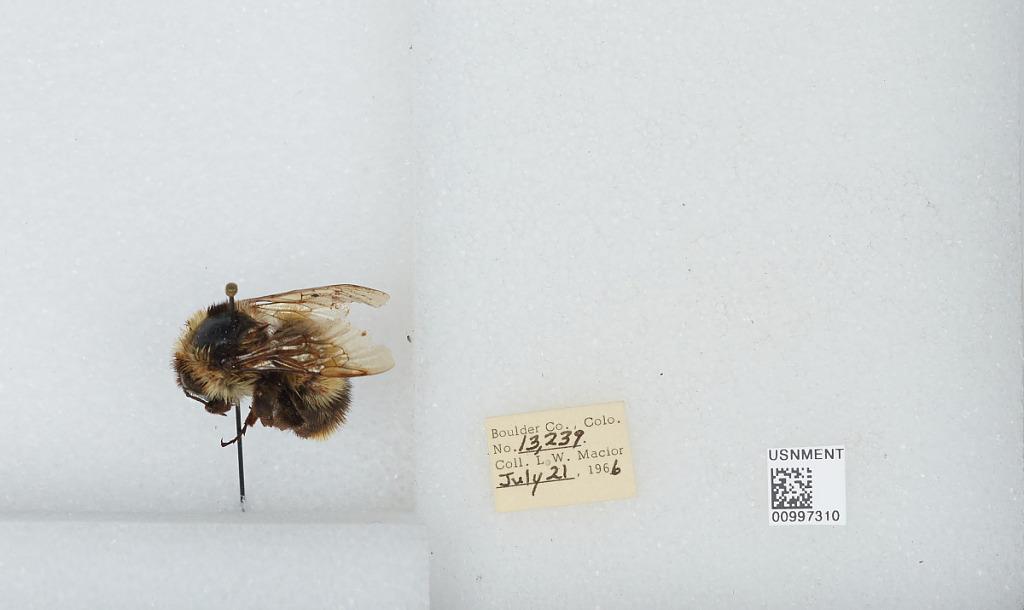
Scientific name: Bombus (Alpinobombus) balteatus Dahlbom
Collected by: L. Macior
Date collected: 1966-7-21
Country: United States
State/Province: Colorado
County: Boulder
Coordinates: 40.0275, -105.252